Great Hall of the People

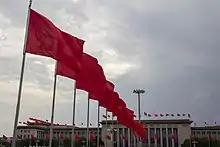
Red flags in the front of the Great Hall of the People.

In the early morning of September 9, 1959, Mao Zedong, Chairman of the CCP Central Committee, visited the construction site. During the visit, Wan Li, the vice mayor of Beijing, suggested that the Great Hall of the People had not yet been officially named. After some discussion, Mao finalized the name "Great Hall of the People". In that night, the Great Hall was fully completed and put into use, and Mei Lanfang performed "the Drunken Beauty" in the 10,000-strong auditorium to show his condolences to the construction troops.